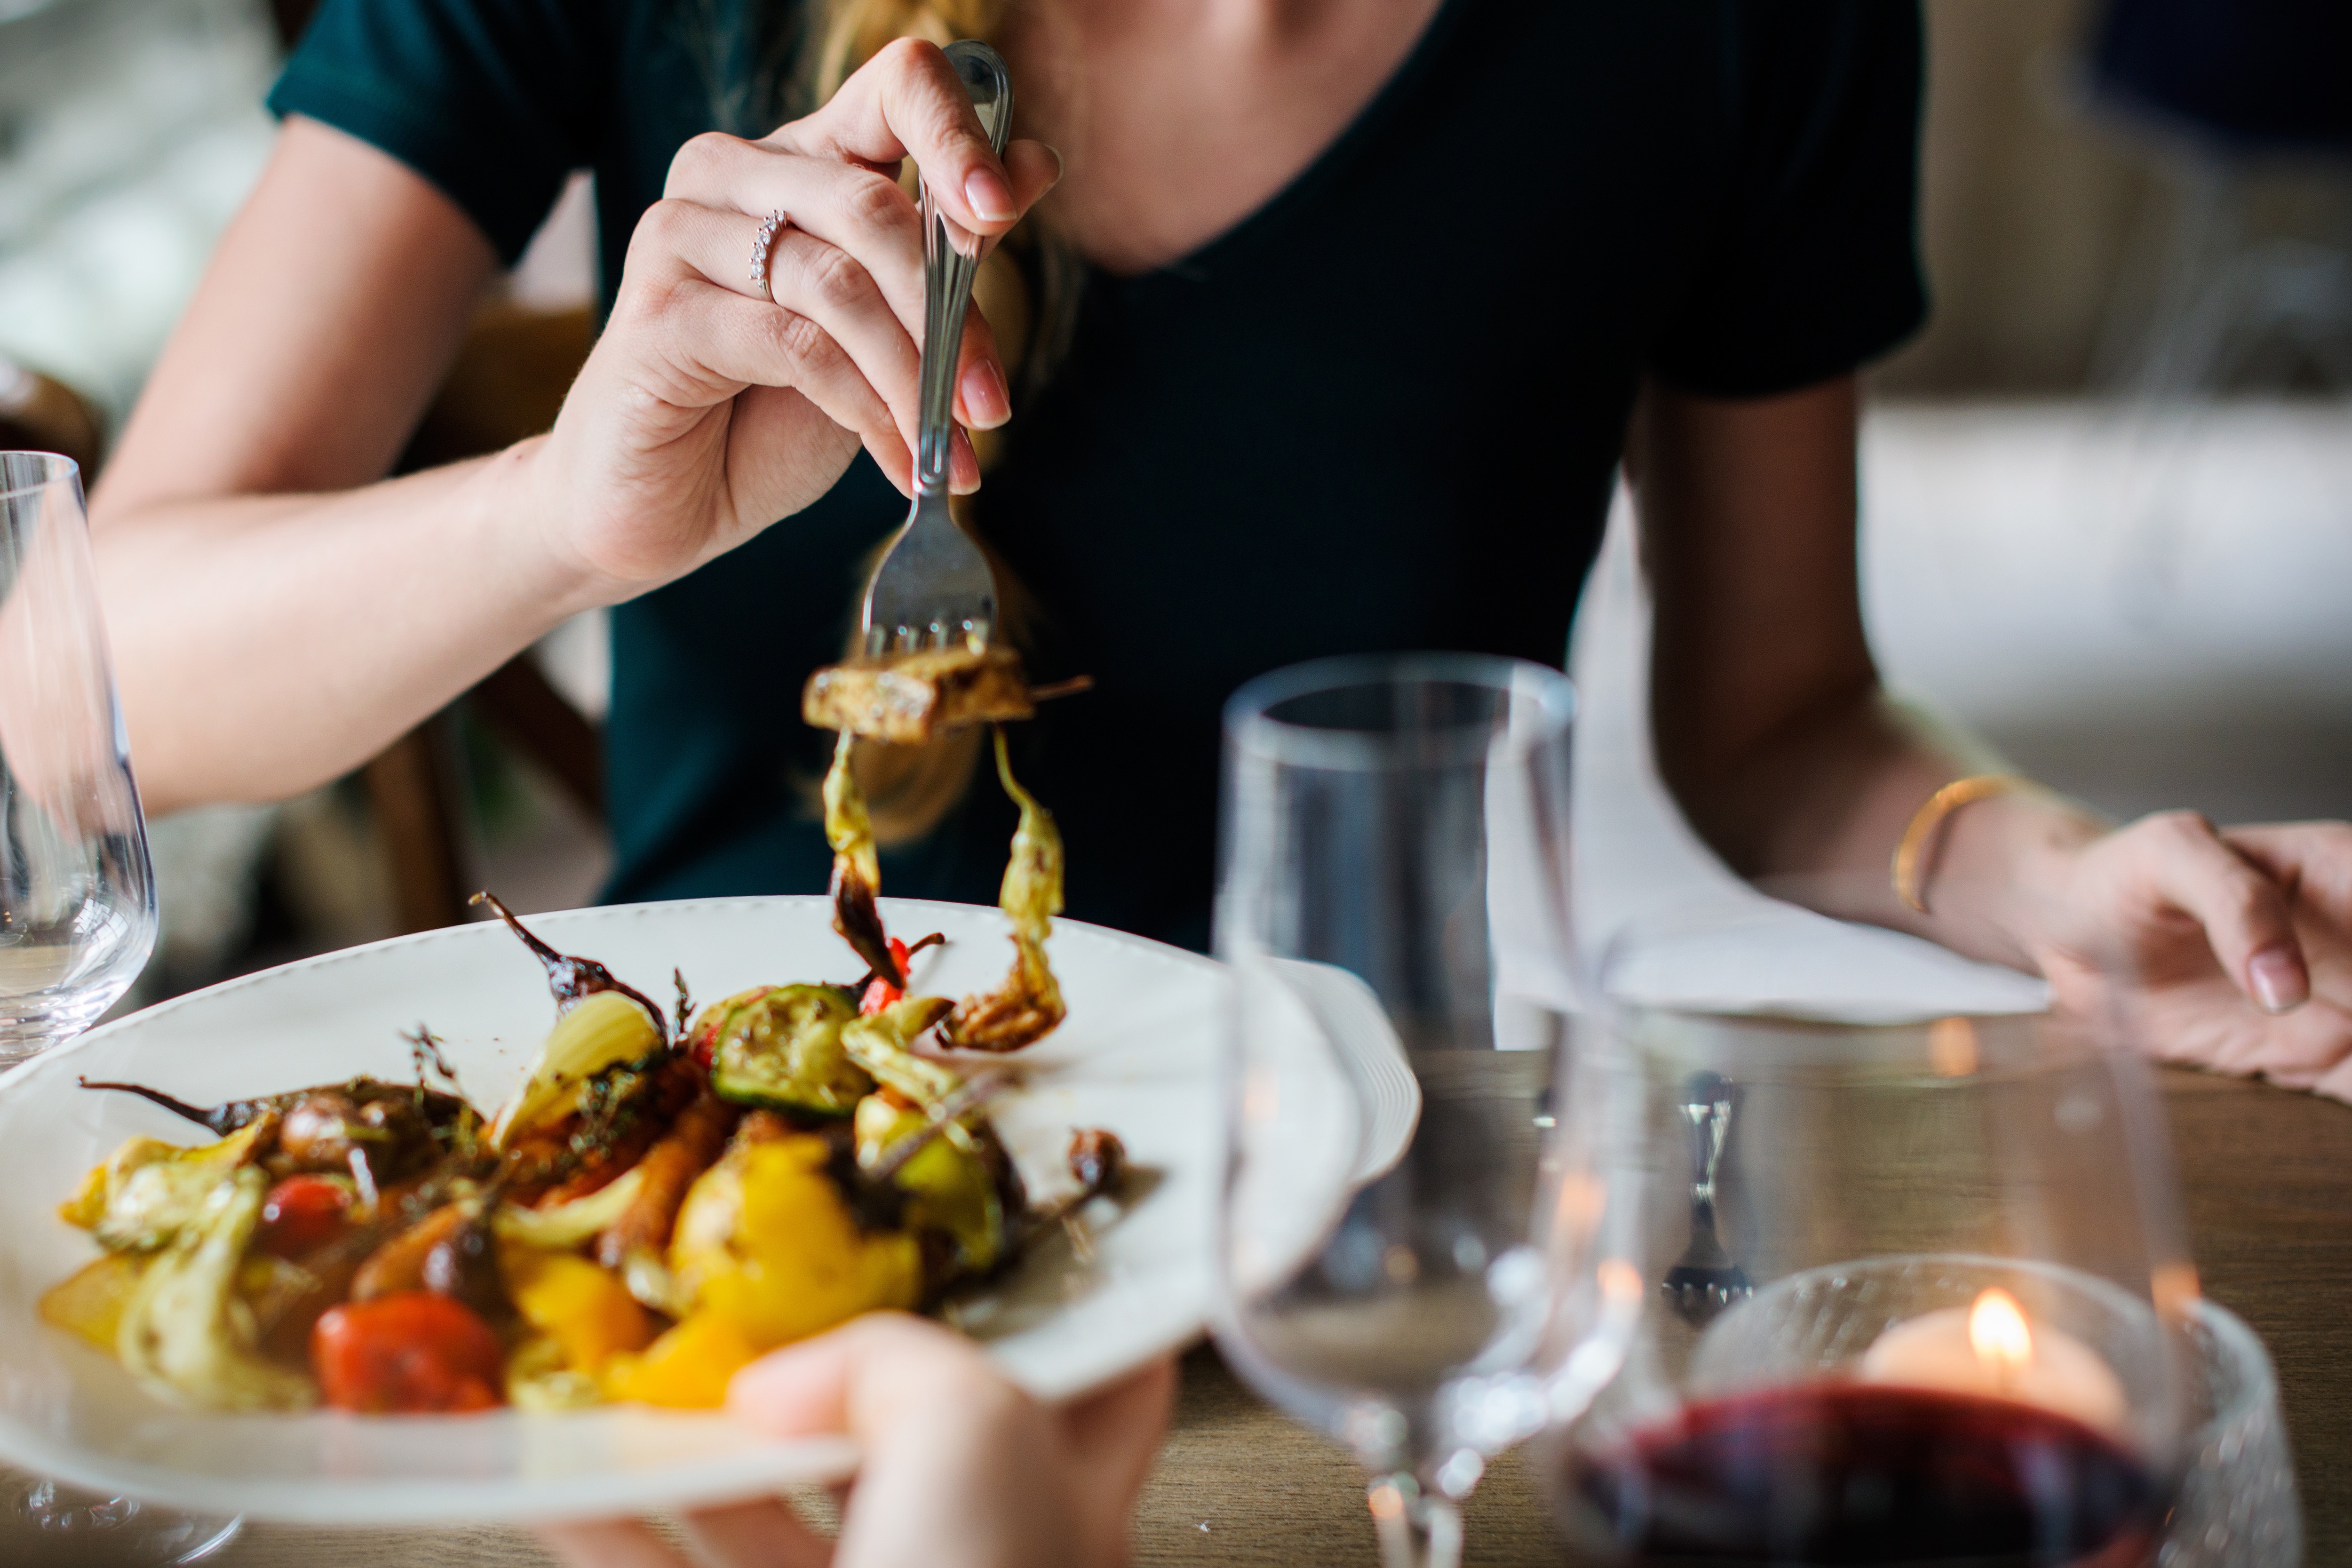
food, meal, eating, dish, cuisine, brunch, restaurant, lunch, seafood, junk food, la carte food, ingredient, breakfast, supper, wine, alcohol, side dish, drink, canadian cuisine, dinner, fast food